Sivananda yoga

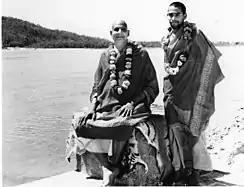
Sivananda and Vishnudevananda by the Ganges, 1950

Swami Sivananda was a "famous" and "widely influential" yoga guru of the 20th century. Like Krishnamacharya, he taught a system of postural yoga (using asanas). He established the first Sivananda Ashram in 1932. His mission was to serve humanity by sharing his understanding of yoga, and in 1936, he founded the Divine Life Society in Rishikesh (in the north of India) to publish and freely distribute spiritual material. To make the teachings more accessible, he developed the Yoga of Synthesis, a combination of the formal doctrines of yoga – the four paths of yoga – that he summarised as follows: 'Serve. Love. Give. Purify. Meditate. Realize.' In addition, from 1936, he extensively publicised his brand of yoga by printing and circulating pamphlets both across India and in the Western world. This led to the publication of his book "Yogic Home Exercises: Easy Course of Physical Culture for Modern Men and Women" in English in 1959.